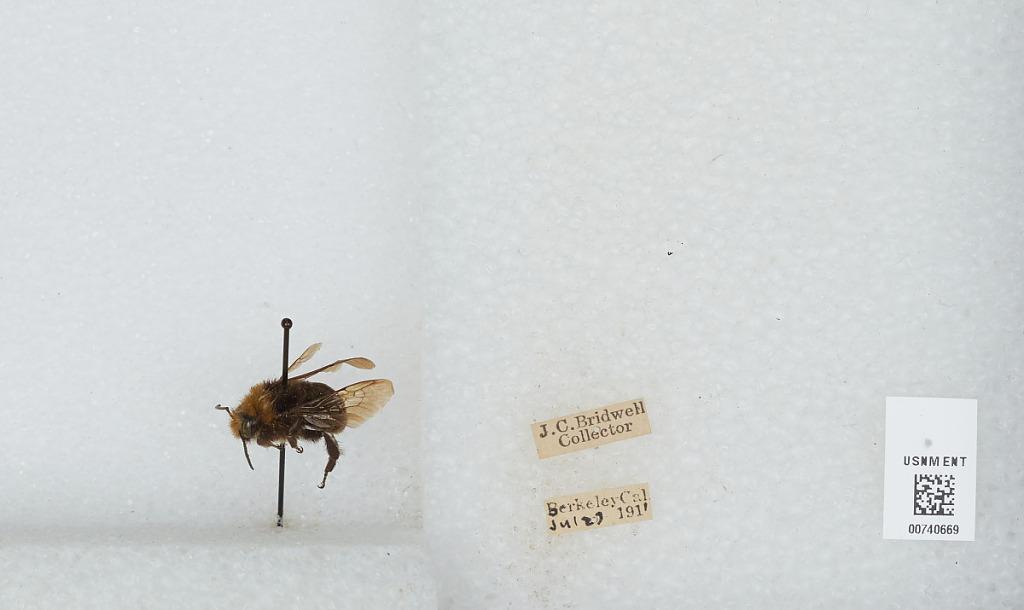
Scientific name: Bombus (Pyrobombus) vosnesenskii Radoszkowski
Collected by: J. Bridwell
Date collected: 1911-7-27
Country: United States
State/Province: California
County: Alameda
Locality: Berkeley
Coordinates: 37.8717, -122.273